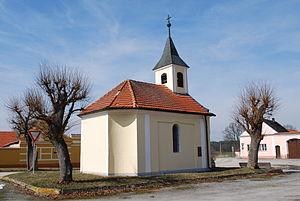
Ponědrážka est une commune du district de Jindřichův Hradec, dans la région de Bohême-du-Sud, en République tchèque. Sa population s'élevait à 83 habitants en 2020.